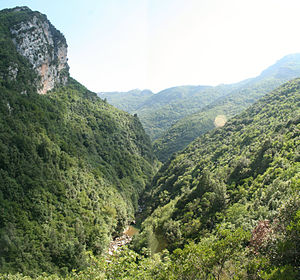
Nationalparker i Italien
I Italien er der 24 Nationalparker. I alt er 1,5 millioner hektar under beskyttelse, hvilket udgør 5 procent af landets areal. Indtil august 2012 var der kun 22 områder der af IUCN var beskyttet under Kategori II.